Booster Juice

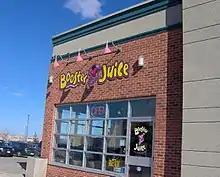
A Booster Juice located in Ancaster, Ontario

Booster Juice Inc. is a Canadian chain of juice and smoothie bars founded in 1999. The chain specializes in smoothies made of pure juice, fruit sorbet or vanilla frozen yogurt, frozen fruit, fresh yogurt and ice. Founded in Sherwood Park, Alberta by owner and CEO Dale Wishewan, the chain quickly expanded through franchising to over 400 locations in Canada. According to their CEO, it set a Canadian record for opening 50 stores in the first two years of operation.